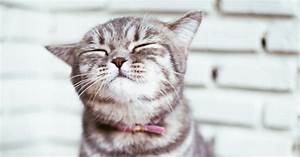
Label: cat